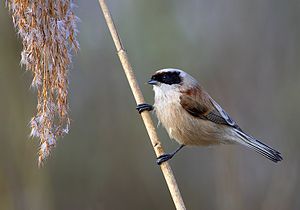
Pungmejse
Pungmejse er en lille spurvefugl, der er udbredt i Central- og Østeuropa og videre mod øst til Kina. Den lever i krat og rørskov omkring søer, hvor man kan finde dens pungformede rede ophængt i f.eks. birkens grene. Pungmejsen indvandrede til Danmark i 1960'erne og har siden ynglet fåtalligt, især i den østlige del af landet.